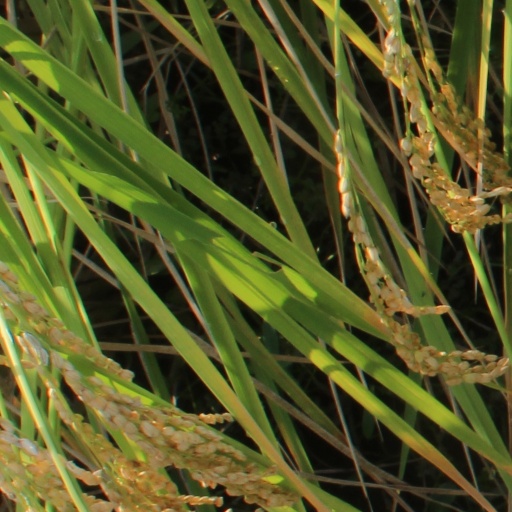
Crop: rice